Fokker T.II

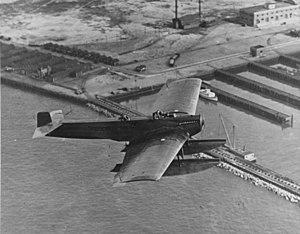

The Fokker T.II or T.2 (Not to be confused with the Fokker T-2) was a single engine floatplane designed in the Netherlands in the early 1920s as a torpedo bomber. Three were bought by the US Navy who tested them against other aircraft from the US and the UK. The T.IIs did not win further production orders but remained in service for several years.